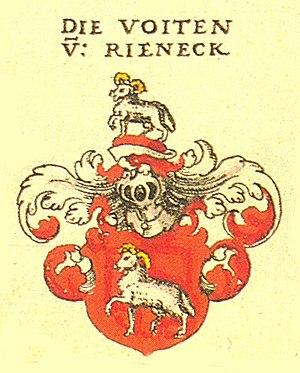
Philipp Valentin Voit von Rieneck est prince-évêque de Bamberg de 1653 à sa mort.